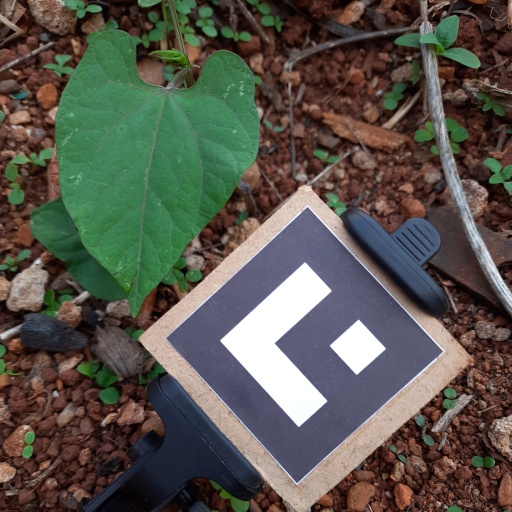
Observations: wavy surface, no eating holes, under shade